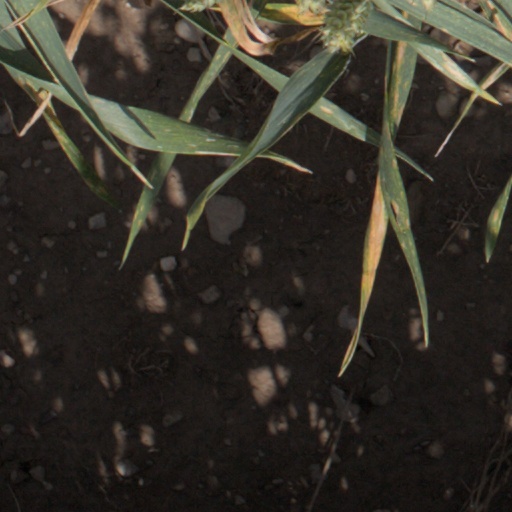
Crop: wheat